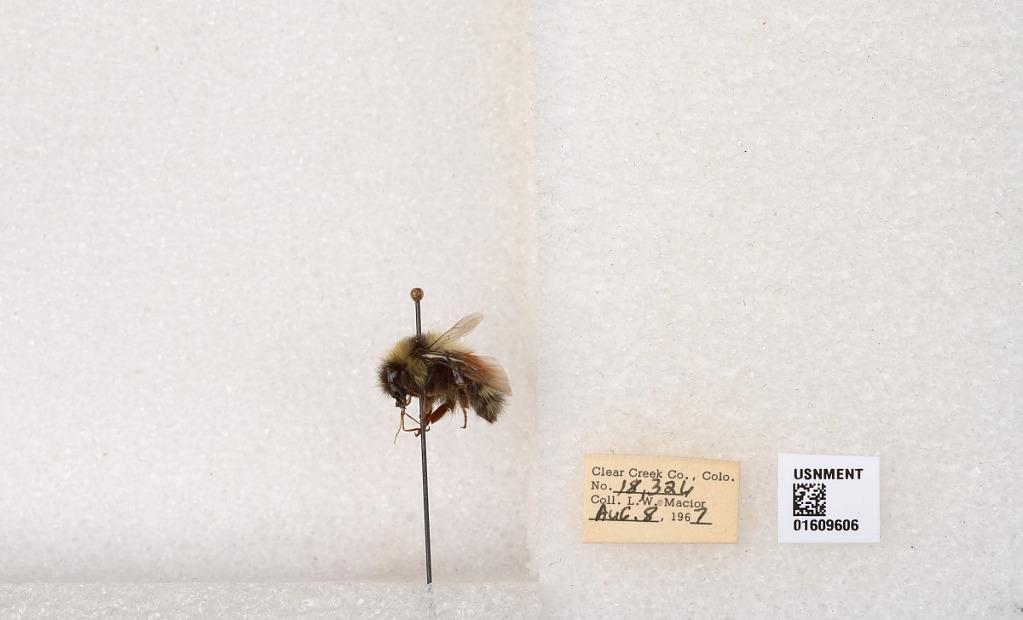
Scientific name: Bombus (Pyrobombus) sylvicola Kirby
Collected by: L. Macior
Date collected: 1967-8-8
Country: United States
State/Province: Colorado
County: Clear Creek
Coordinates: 39.6856, -105.645